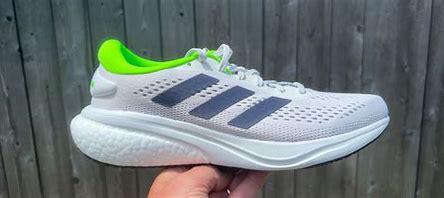
Brand: Adidas
Model: Supernova 2 Lauf